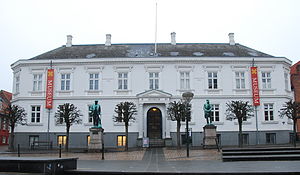
Viborg Museum
Viborg Museum på Hjultorvet.